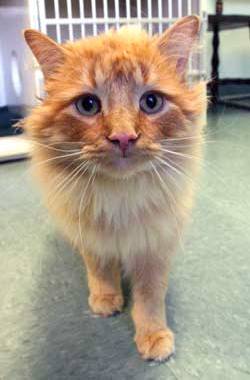
Label: cat